The Seven Dwarfs to the Rescue

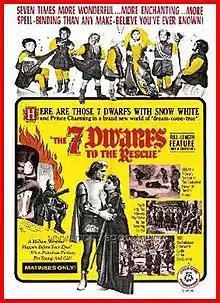

I sette nani alla riscossa, internationally released as The Seven Dwarfs to the Rescue in 1965, is a 1951 Italian fantasy-comedy film directed by Paolo W. Tamburella.